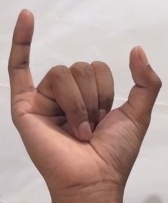
ASL sign: Y